Favelas in the city of Rio de Janeiro

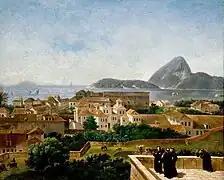
View from the top of , by Nicolas-Antoine Taunay (c. 1816). It is believed that the country's first favela appeared on this hill in 1897.

In the mid-19th century, social transformations triggered by phenomena such as the decline of coffee production in the Paraíba Valley, the abolition of slavery and the beginning of the development of the industrial process in the country, brought many former slaves and Europeans, especially Portuguese, to the then capital of Brazil. The city's great demographic growth swelled its central area, which traditionally concentrated several tenements. The then mayor of the city, , began the persecution of this type of housing, which culminated, in 1893, in the demolition of the "Cabeça de Porco" tenement. The entire eviction process displaced around 2 thousand people and a group of former tenement residents obtained permission to build their homes on Morro da Providência. Another group of soldiers who fought against the Revolta da Armada received permission to build homes on Morro de Santo Antônio, giving rise to the first clusters that would later be called "favelas".